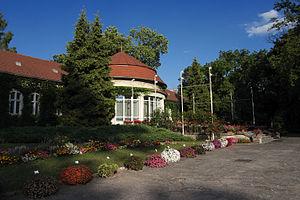
Vácrátót est un village et une commune du comitat de Pest en Hongrie.